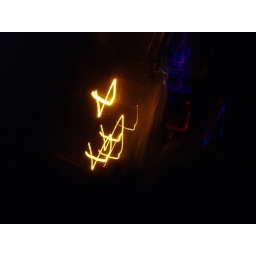
I made these by shaking my camera and taking pictures through the car window :)